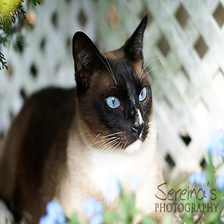
Species: cat
Breed: Siamese